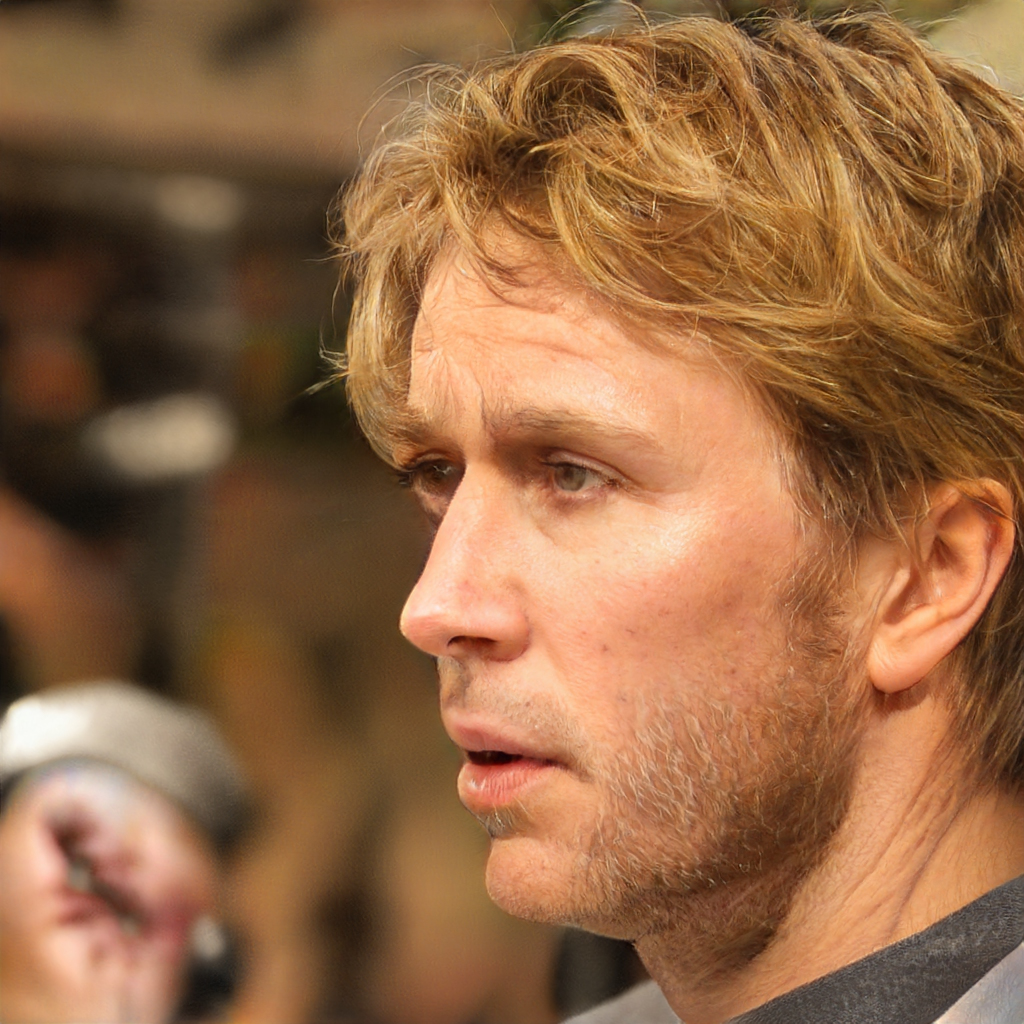
Label: No Watermark